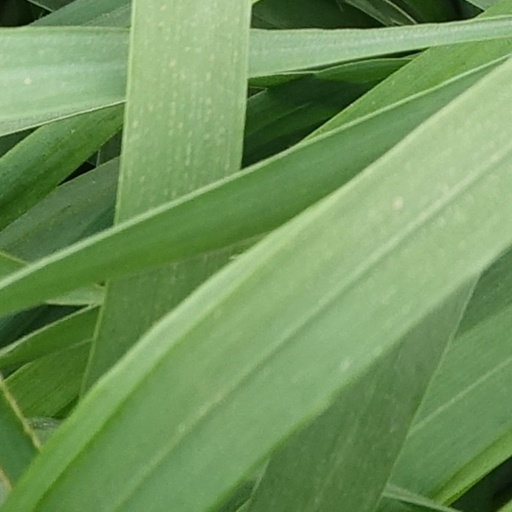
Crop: wheat